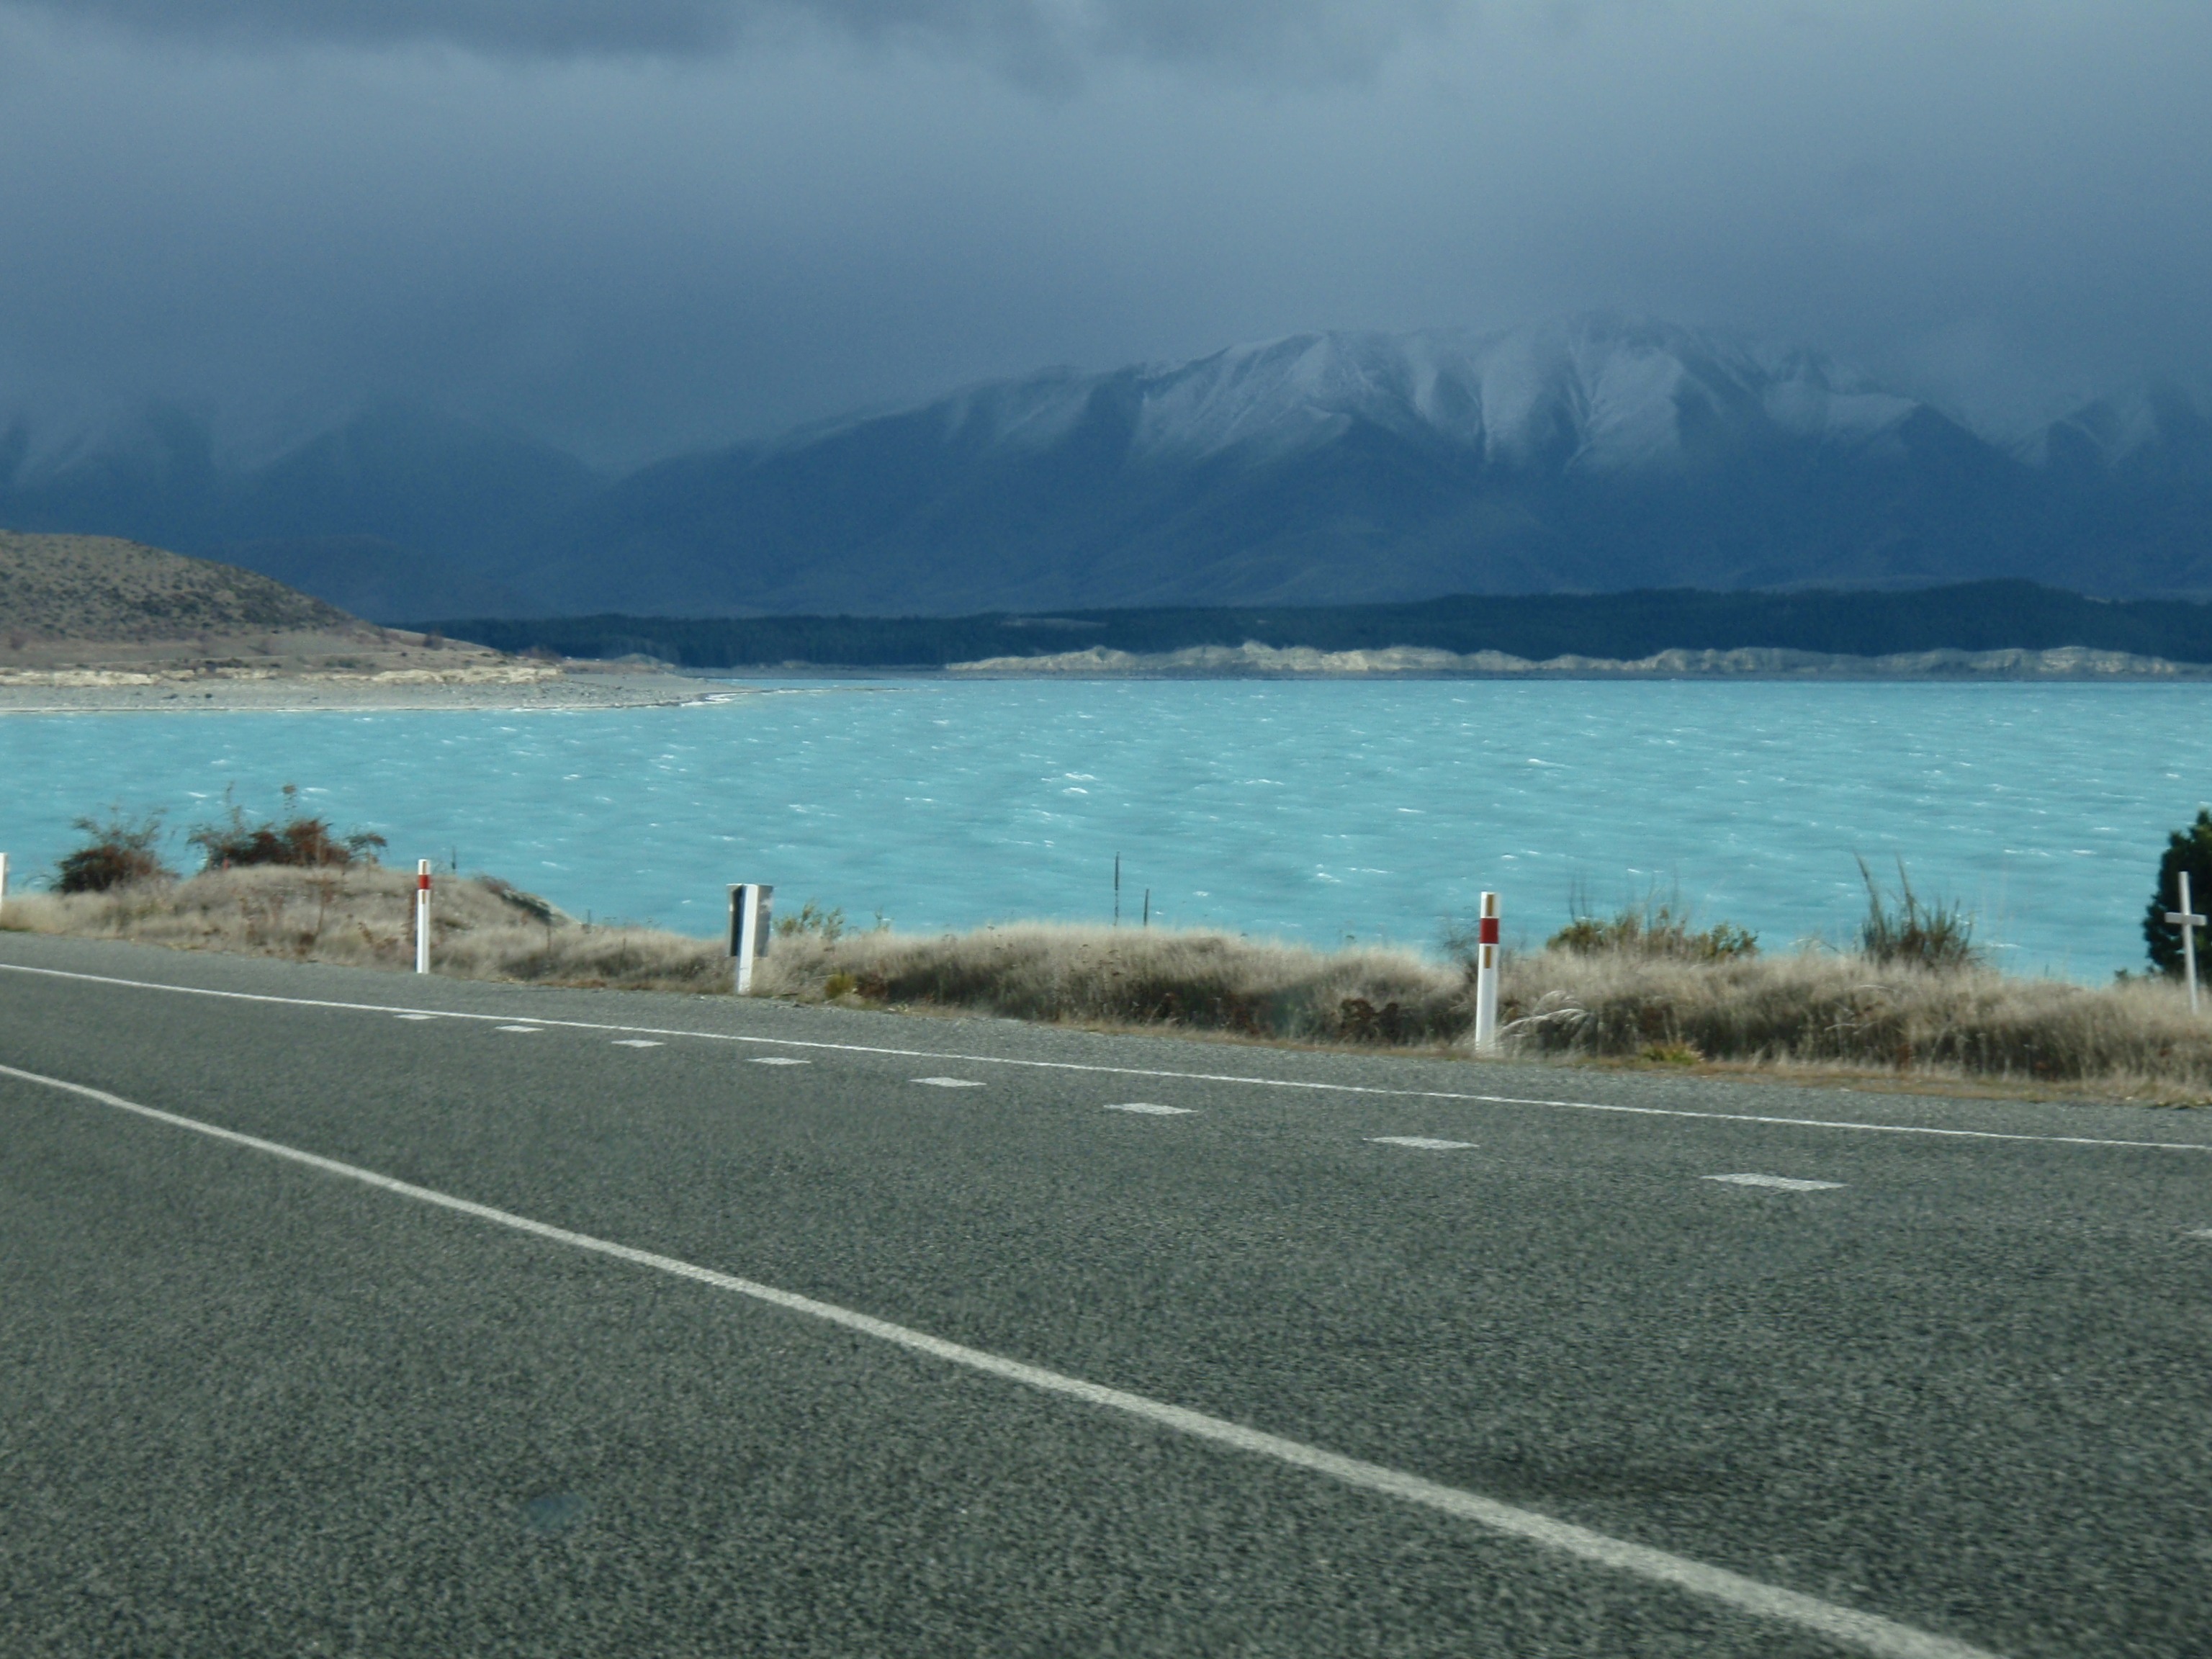
beach, sea, coast, water, sand, ocean, horizon, mountain, cloud, road, street, shore, wave, lake, highway, bay, blue, reservoir, body of water, road trip, mountains, infrastructure, new zealand, atmospheric phenomenon